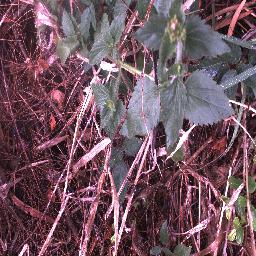
Label: siam_weed